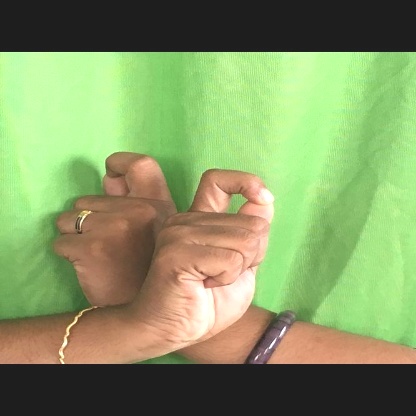
Mudra: Berunda